Caldo galego
Also known as:
ca - Catalan: Caldo gallec
de - German: Caldo galego
es - Spanish: Caldo gallego
fr - French: Caldo gallego
gl - Galician: Caldo galego
jv - Javanese: Caldo galego
ru - Russian: Суп по-галисийски
Category: soup (vegetable soup)
Cuisine: Spanish
Associated cuisines: Spanish
Area: Galicia
Countries: Spain
Region: Southern Europe

The dish is a regional derivative (with added beans and turnip greens) of the very similar caldo verde, the traditional soup dish of neighbouring Portugal.

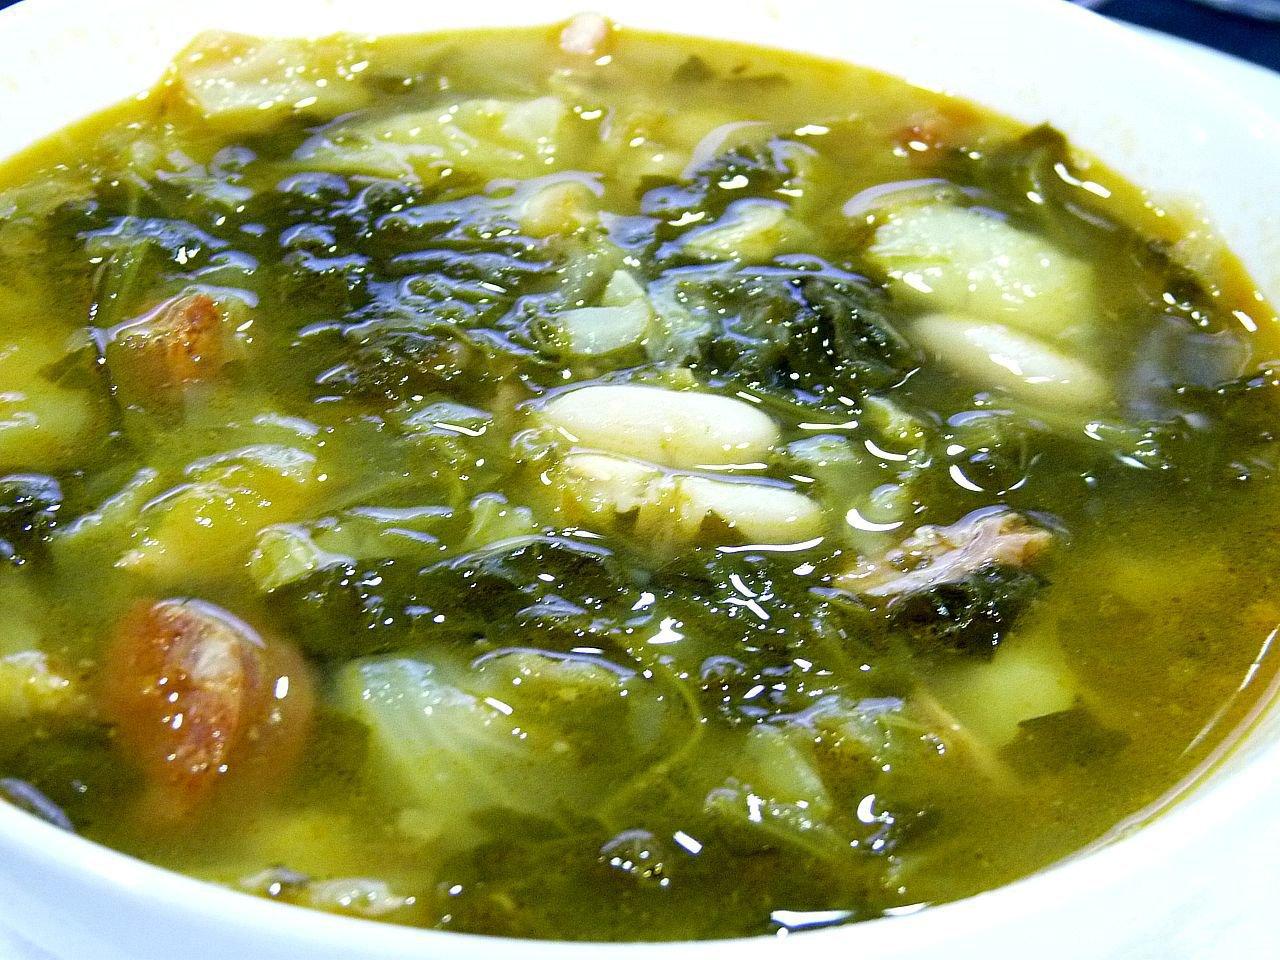